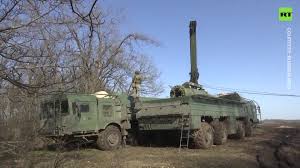
Label: Air Defense